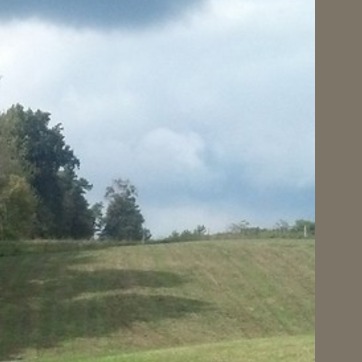
Material: sky